Bełżyce

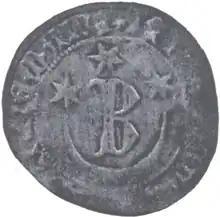
15th-century town seal of Bełżyce

Presumably, in the early 13th century, a minor royal castle was in the area of the present town. The building was transferred to local magnates, who provided ability to settle a town according to Magdeburg rights in 1349. In 1416 town settlement process began and next year king Władysław Jagiełło gave an official document, allowing Bełżyce to improve. First, town was populated by farmers, craftsmen, merchants and alcohol producers. A wooden church was built and a Catholic parish of St. Paul's conversion was created. Since 1432, while two new privileges were acquired, major growth has been noticeable – representatives of four religions lived here together. Catholics and Eastern Christians as farmers, Protestant craftsmen, and Jewish merchants. Bełżyce was a private town located in the Lublin Voivodeship, later also in the Lesser Poland Province of the Kingdom of Poland.